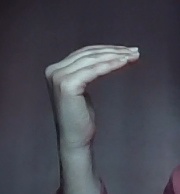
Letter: haa